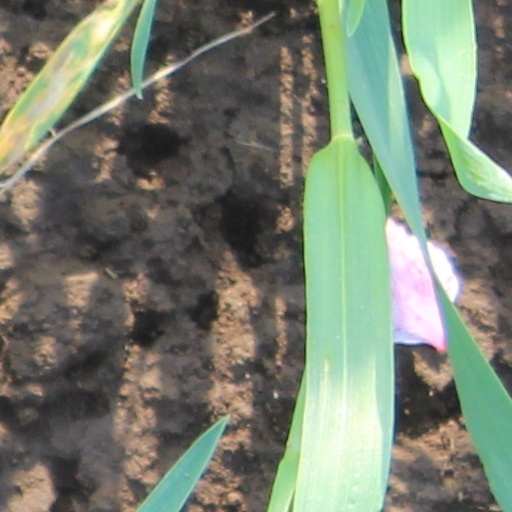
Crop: wheat